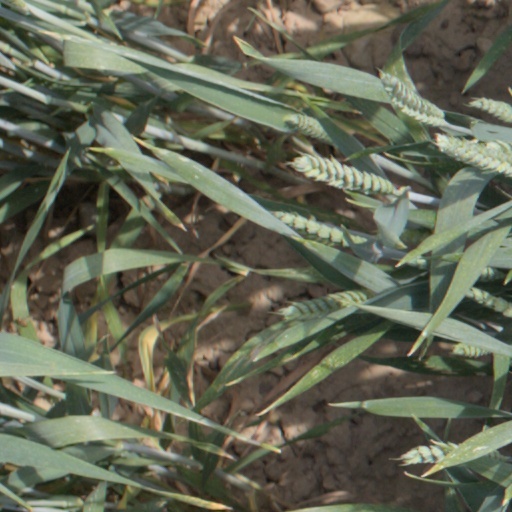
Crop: wheat